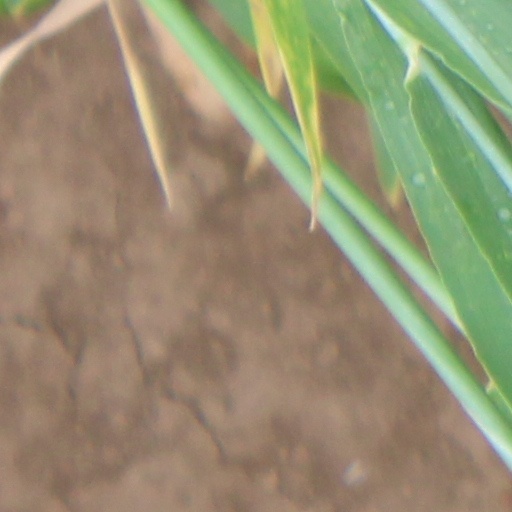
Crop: wheat